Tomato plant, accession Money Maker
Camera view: vertical (180 deg); turntable rotation: 0 degrees
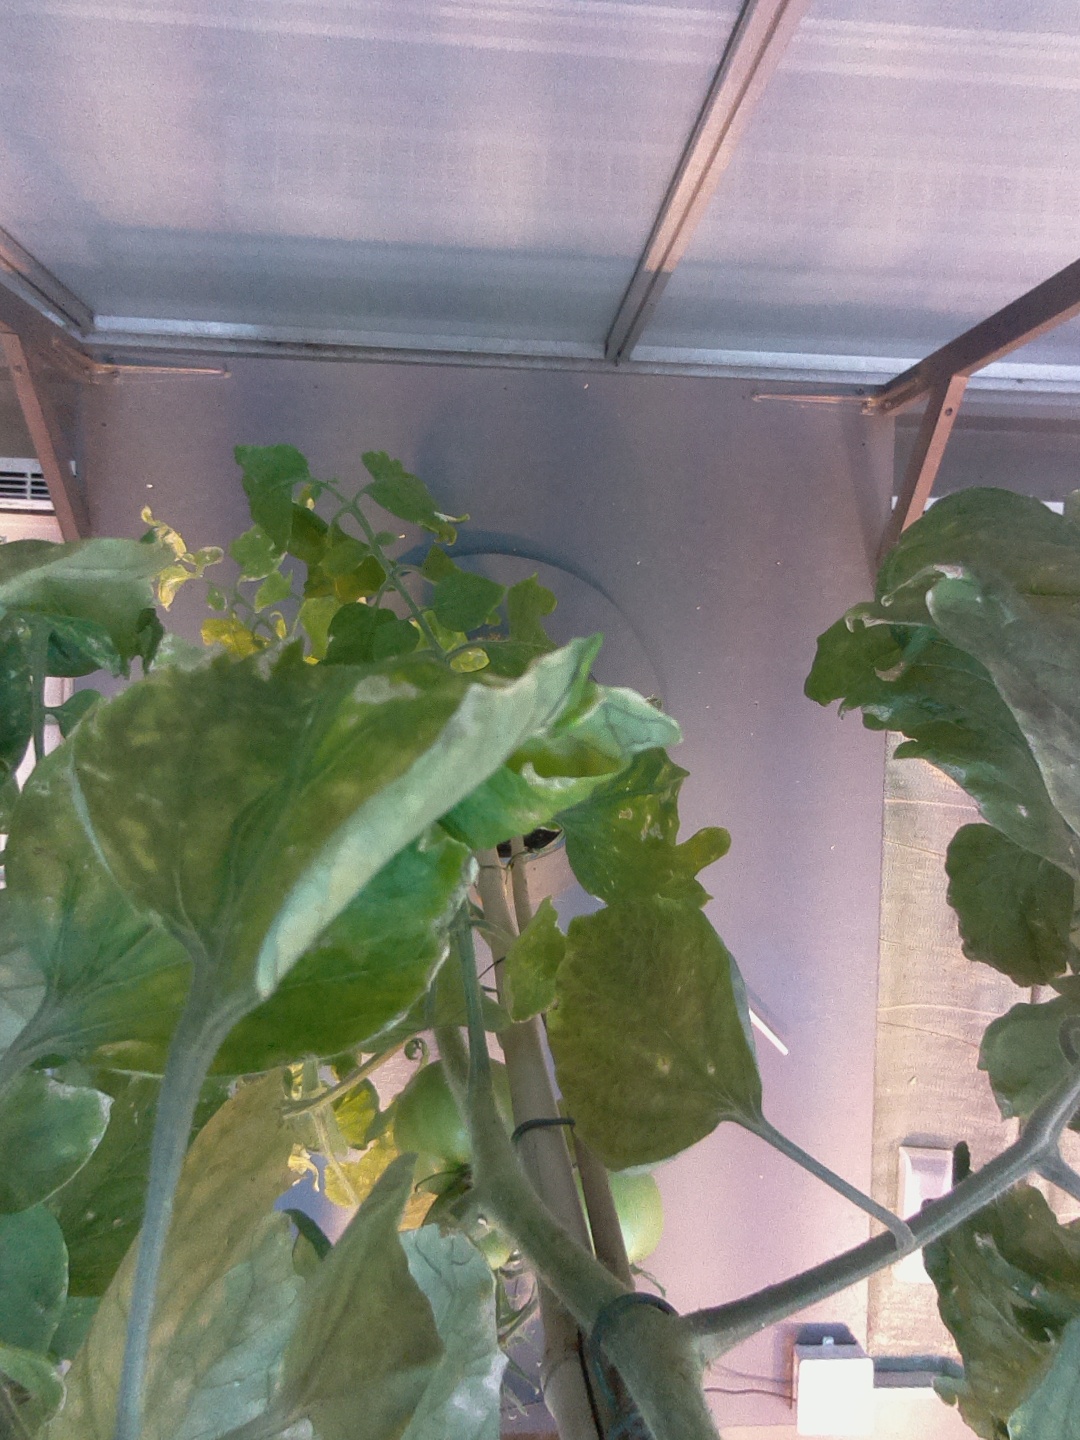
BBCH growth stage 79: 90% -100% of final fruit size